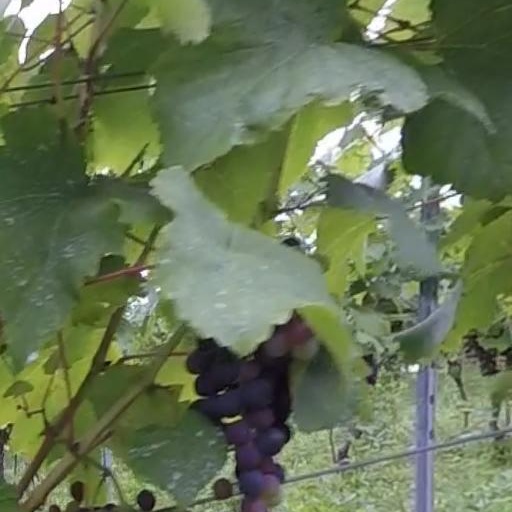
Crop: grape